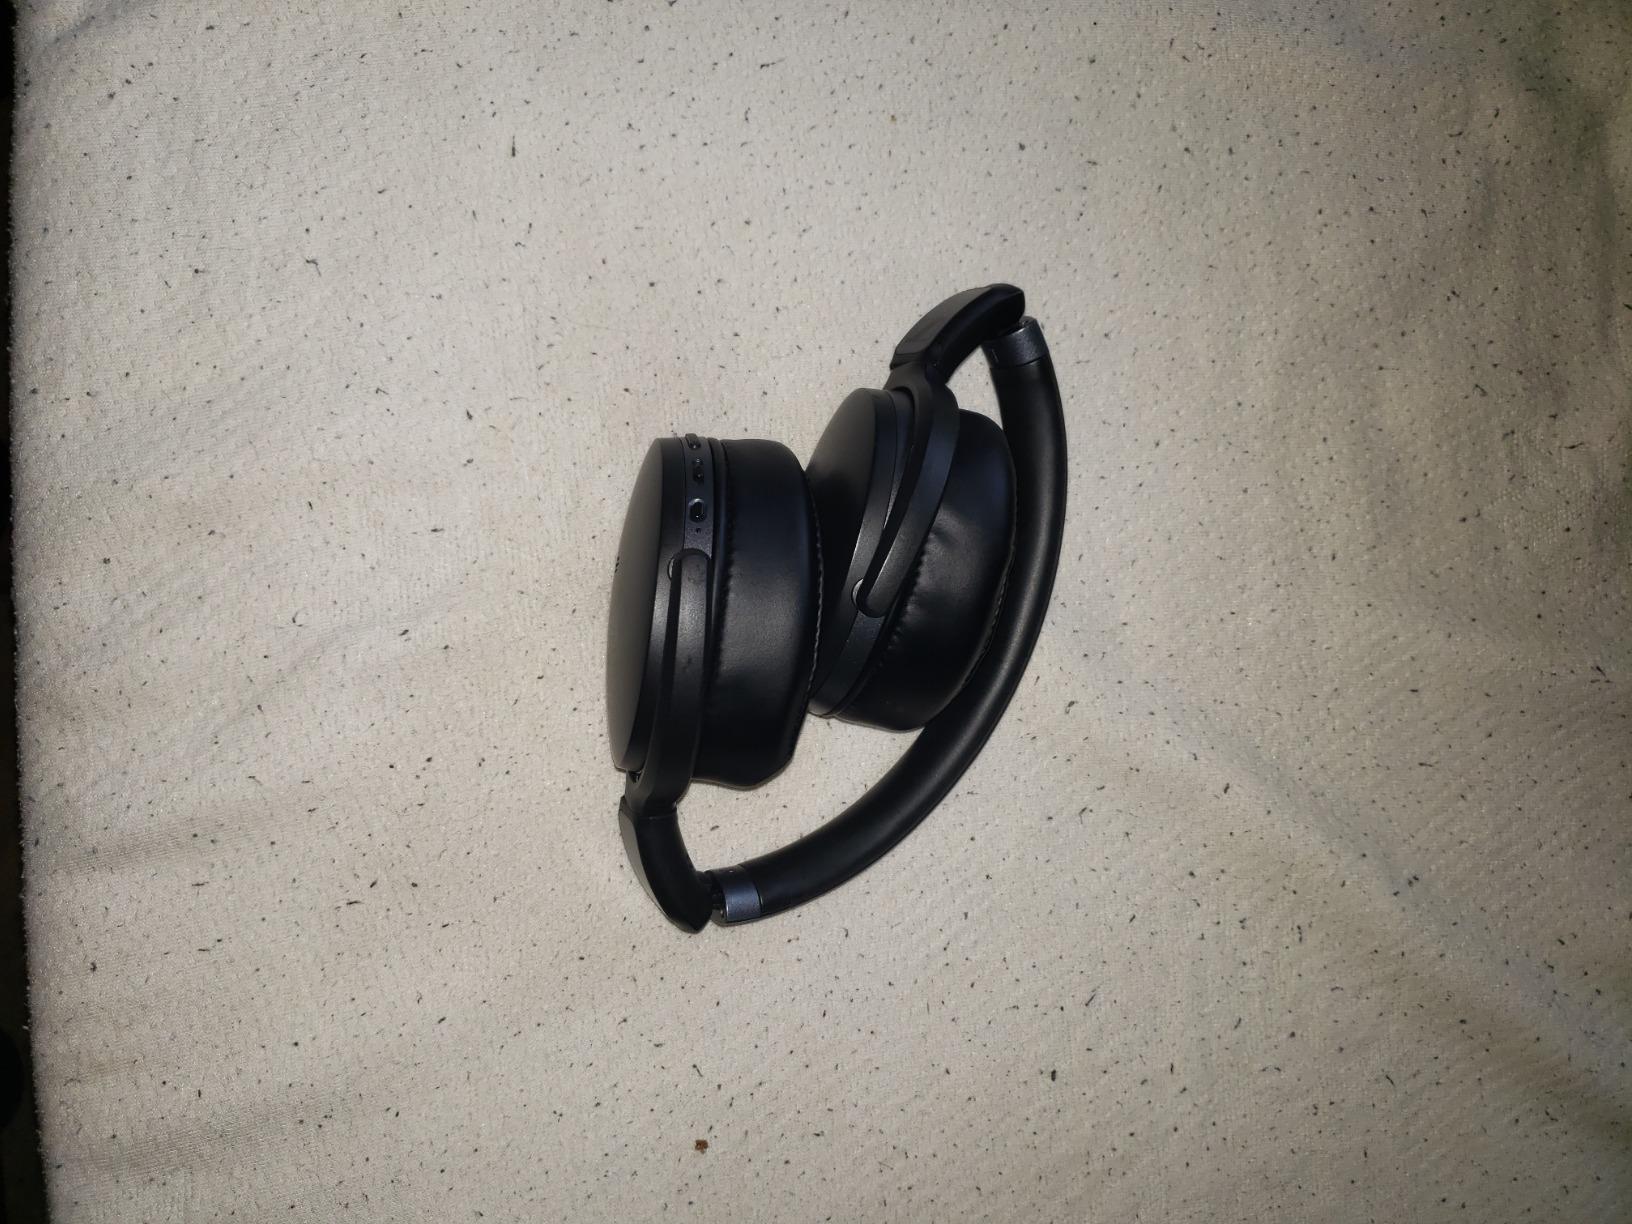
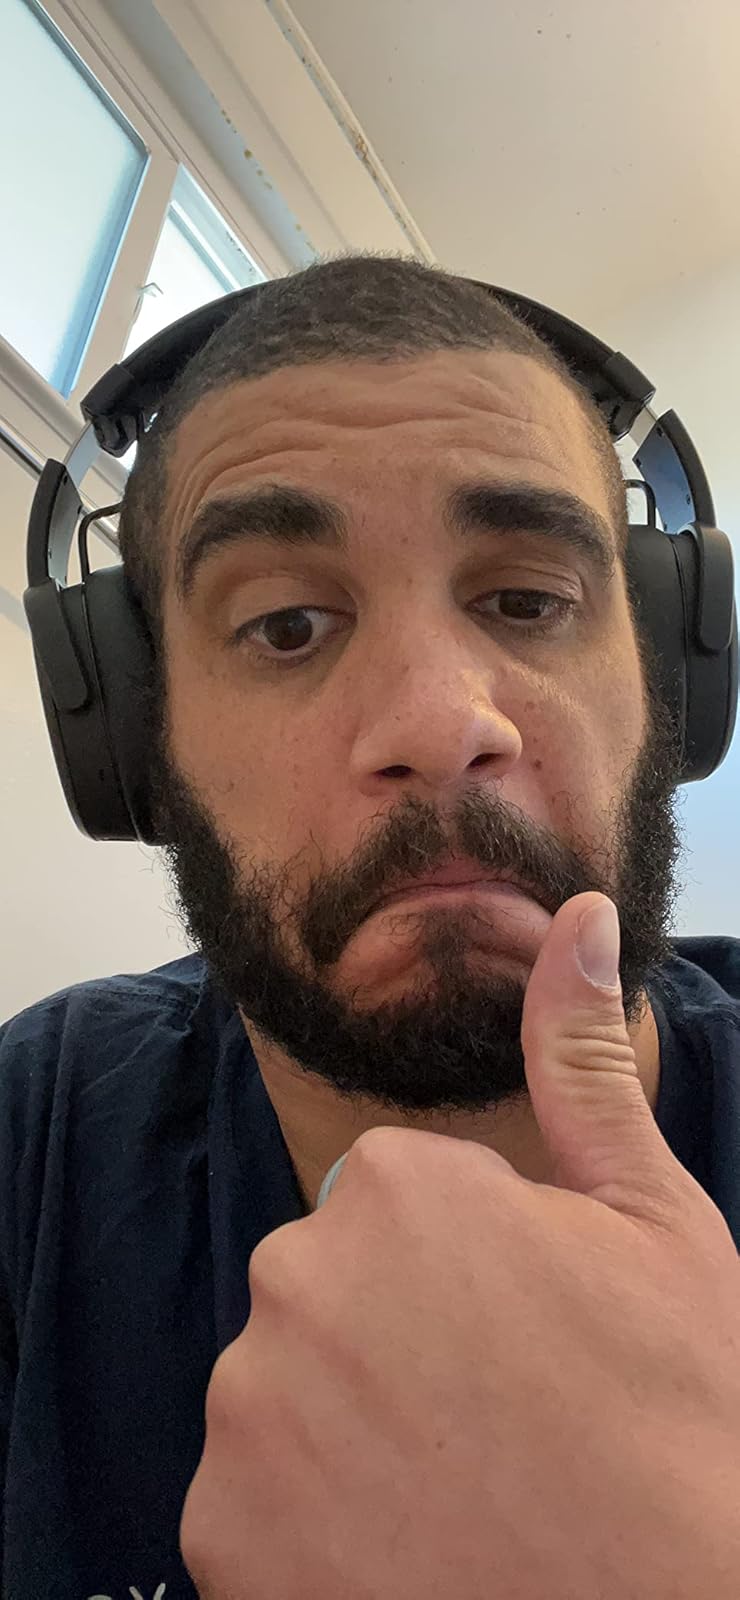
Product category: headphones
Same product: no